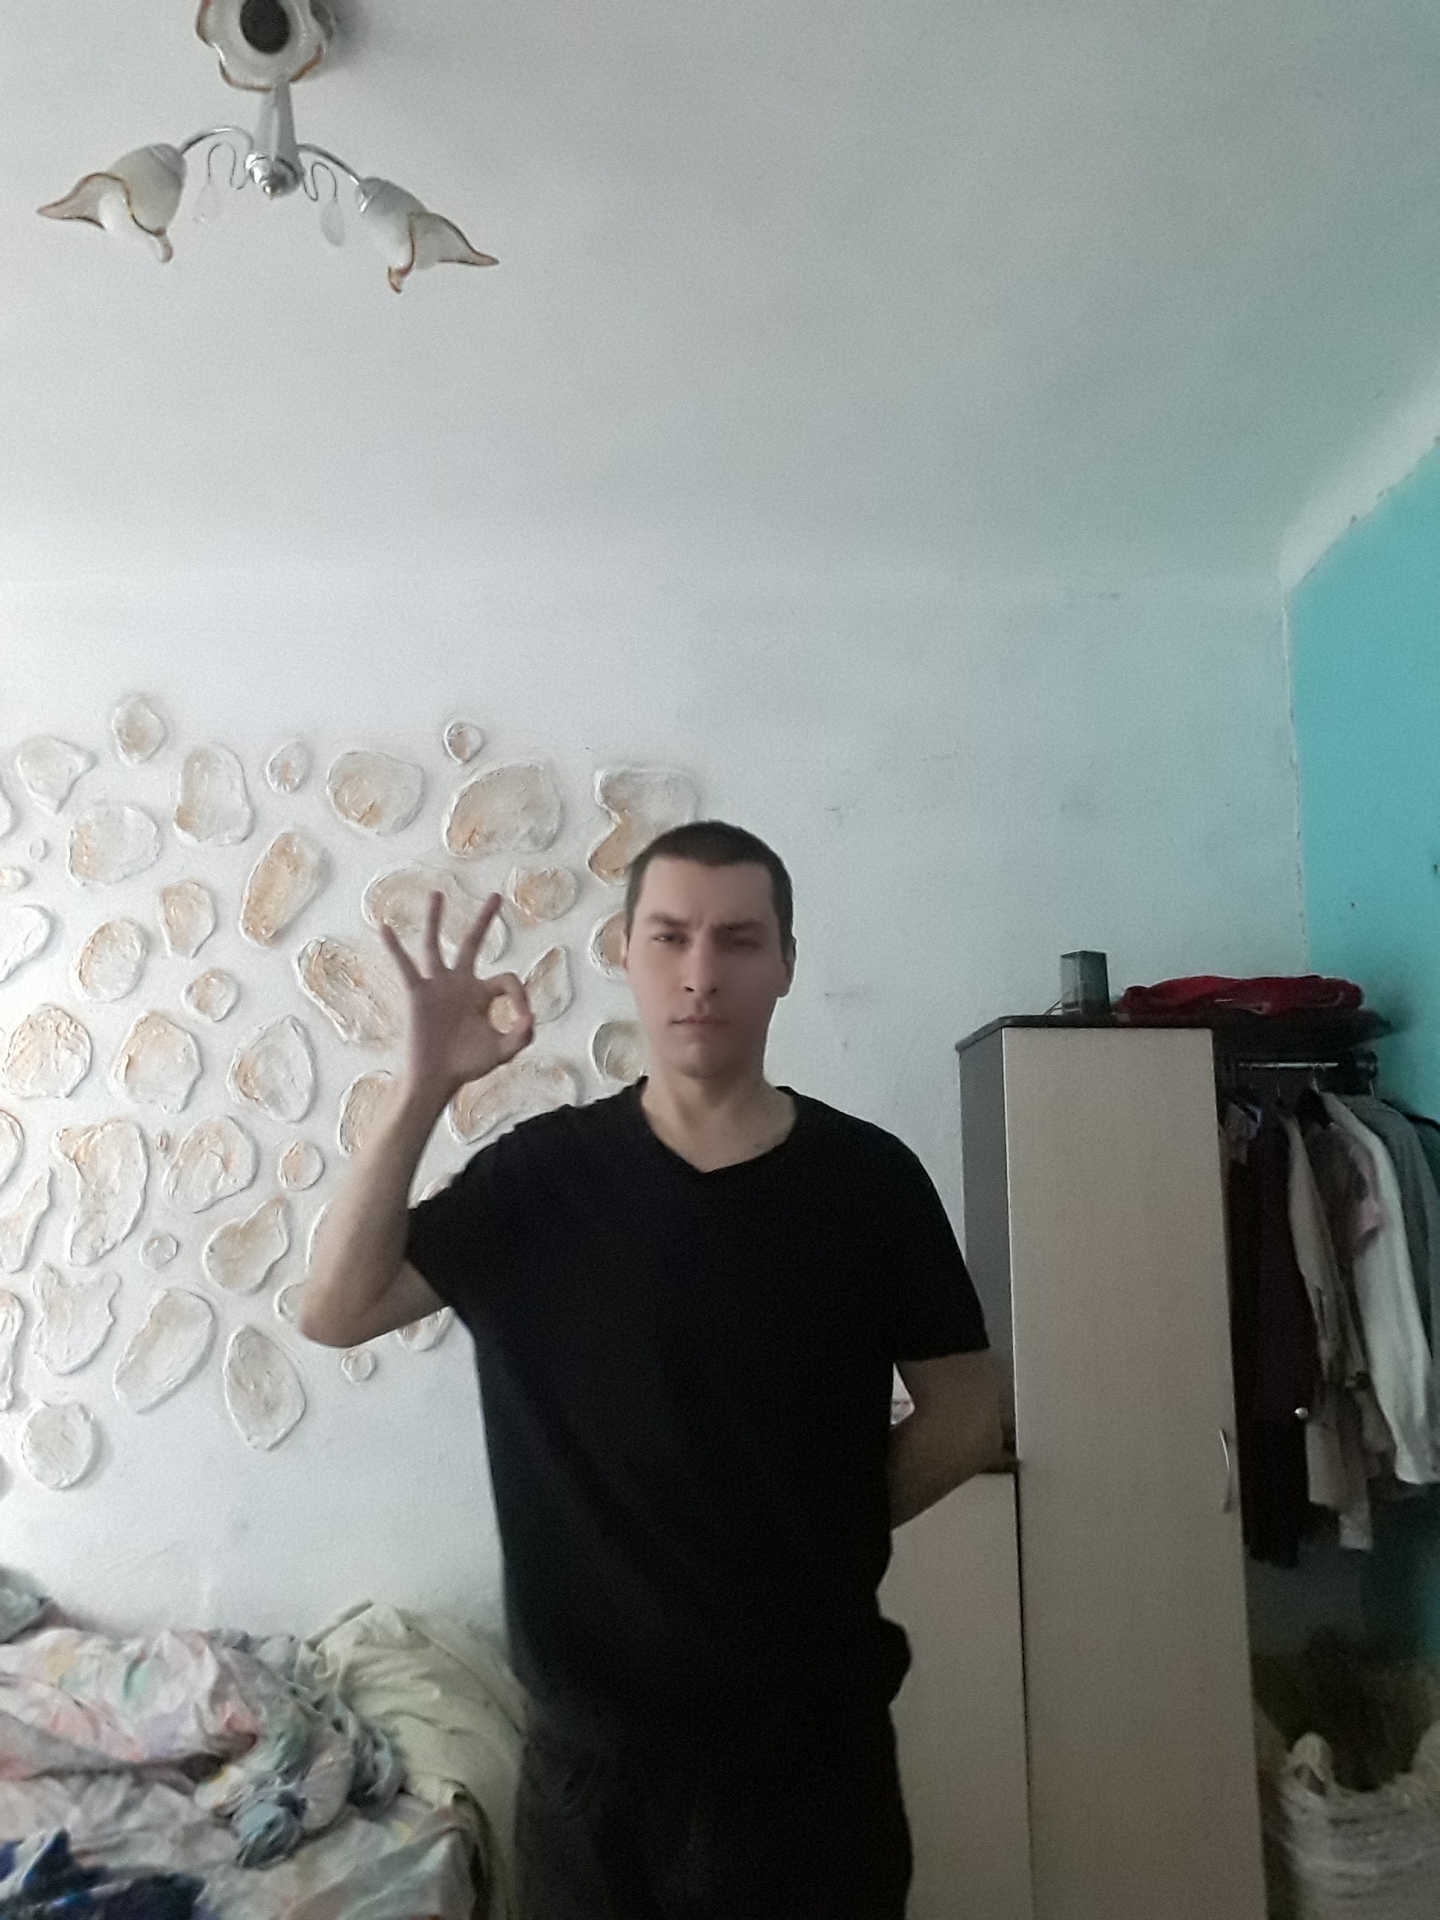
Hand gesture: ok